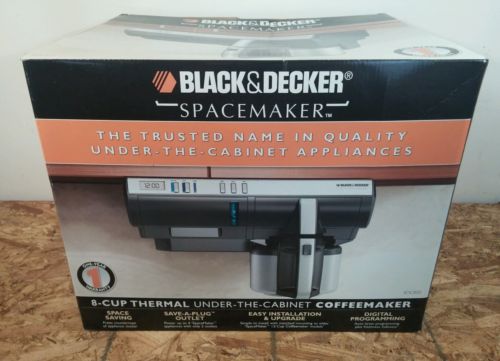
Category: coffee maker